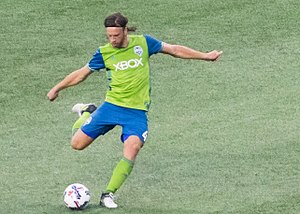
Gustav Svensson
Karl Gustav Johan Svensson, er en svensk fodboldspiller. Han spiller for Seattle Sounders i den amerikanske liga Major League Soccer.